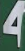
Number: 4